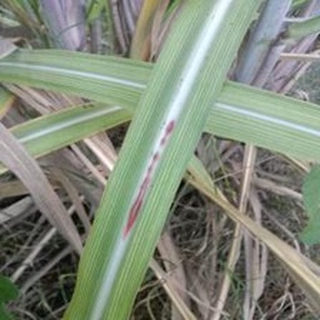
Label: sugarcane_red_rot